Arnoraja

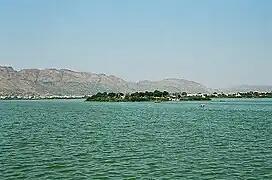
The Ana Sagar lake in Ajmer is named after Arnoraja alias Ana

Arnoraja defeated the Ghaznavid king Bahram Shah in the Slaughter of Turushkas near Ajmer. According to the Ajmer "prashasti" inscription Arnoraja adorned Ajmer with the blood of Turushkas (Turkic people). The "Prithviraja Vijaya" also states that Arnoraja repulsed a Muslim invasion. According to the text, these invaders came through the desert, and had to drink the blood of their horses in absence of water. After defeating these invaders, Arnoraja purified the place of their death by commissioning a lake, which is identified with the modern Ana Sagar. The lake was filled with the water of the Chandra river, identified with the modern Bandi River.